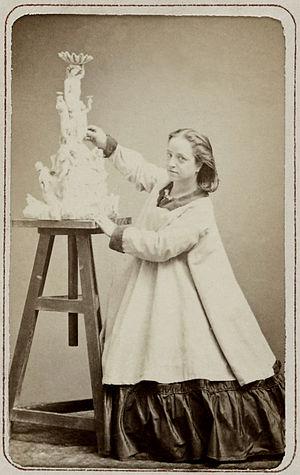
Hélène Bertaux (1825-1909), sculptrice française et militante des droits de femmes.
Hélène Bertaux, plus connue sous le nom de Madame Léon Bertaux, née Joséphine Charlotte Hélène Pilate à Paris le 4 juillet 1825 et morte à Saint-Michel-de-Chavaignes le 20 avril 1909, est une sculptrice française et une militante pour les femmes artistes.